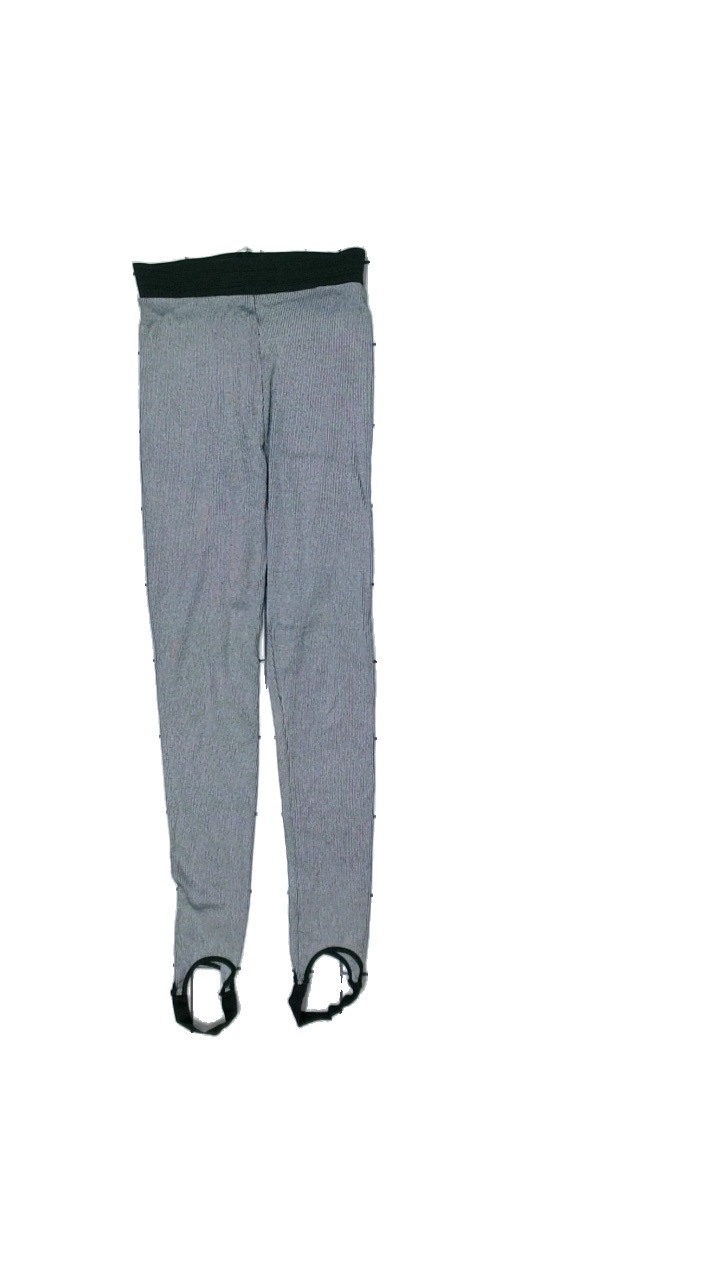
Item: Tights (Ladies)
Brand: Missing
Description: ribbade sport tights
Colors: Black, Grey
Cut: Long
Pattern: Other
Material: ?
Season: All
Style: Sports
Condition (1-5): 2
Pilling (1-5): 3
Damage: hål och nopprigt
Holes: Minor
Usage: Export
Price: <50